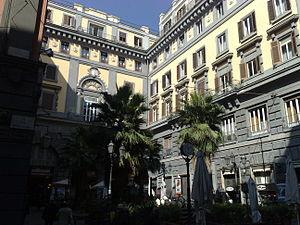
Le teatro Augusteo est un théâtre situé piazzetta Duca d'Aosta à Naples.